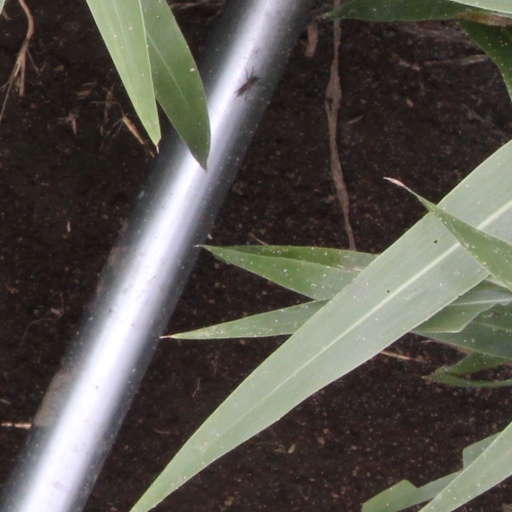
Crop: sorghum